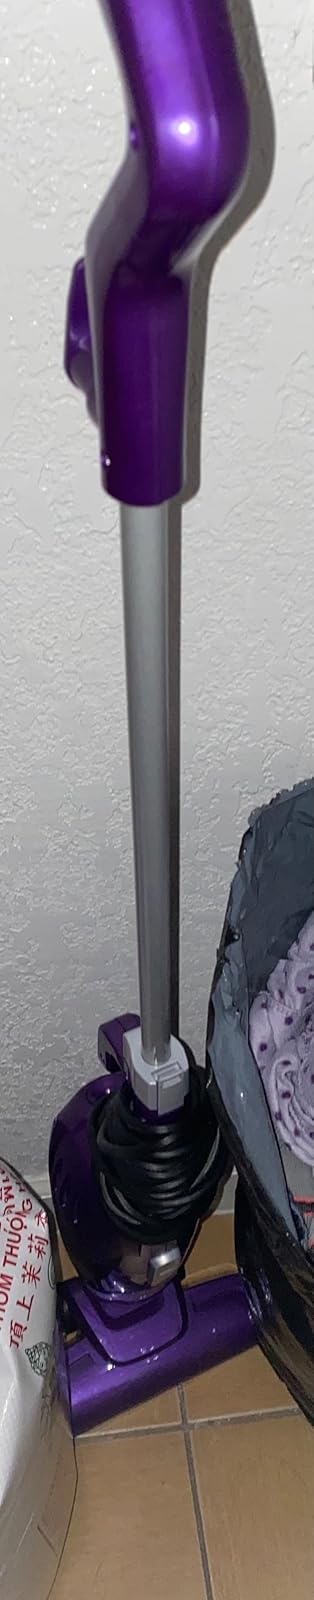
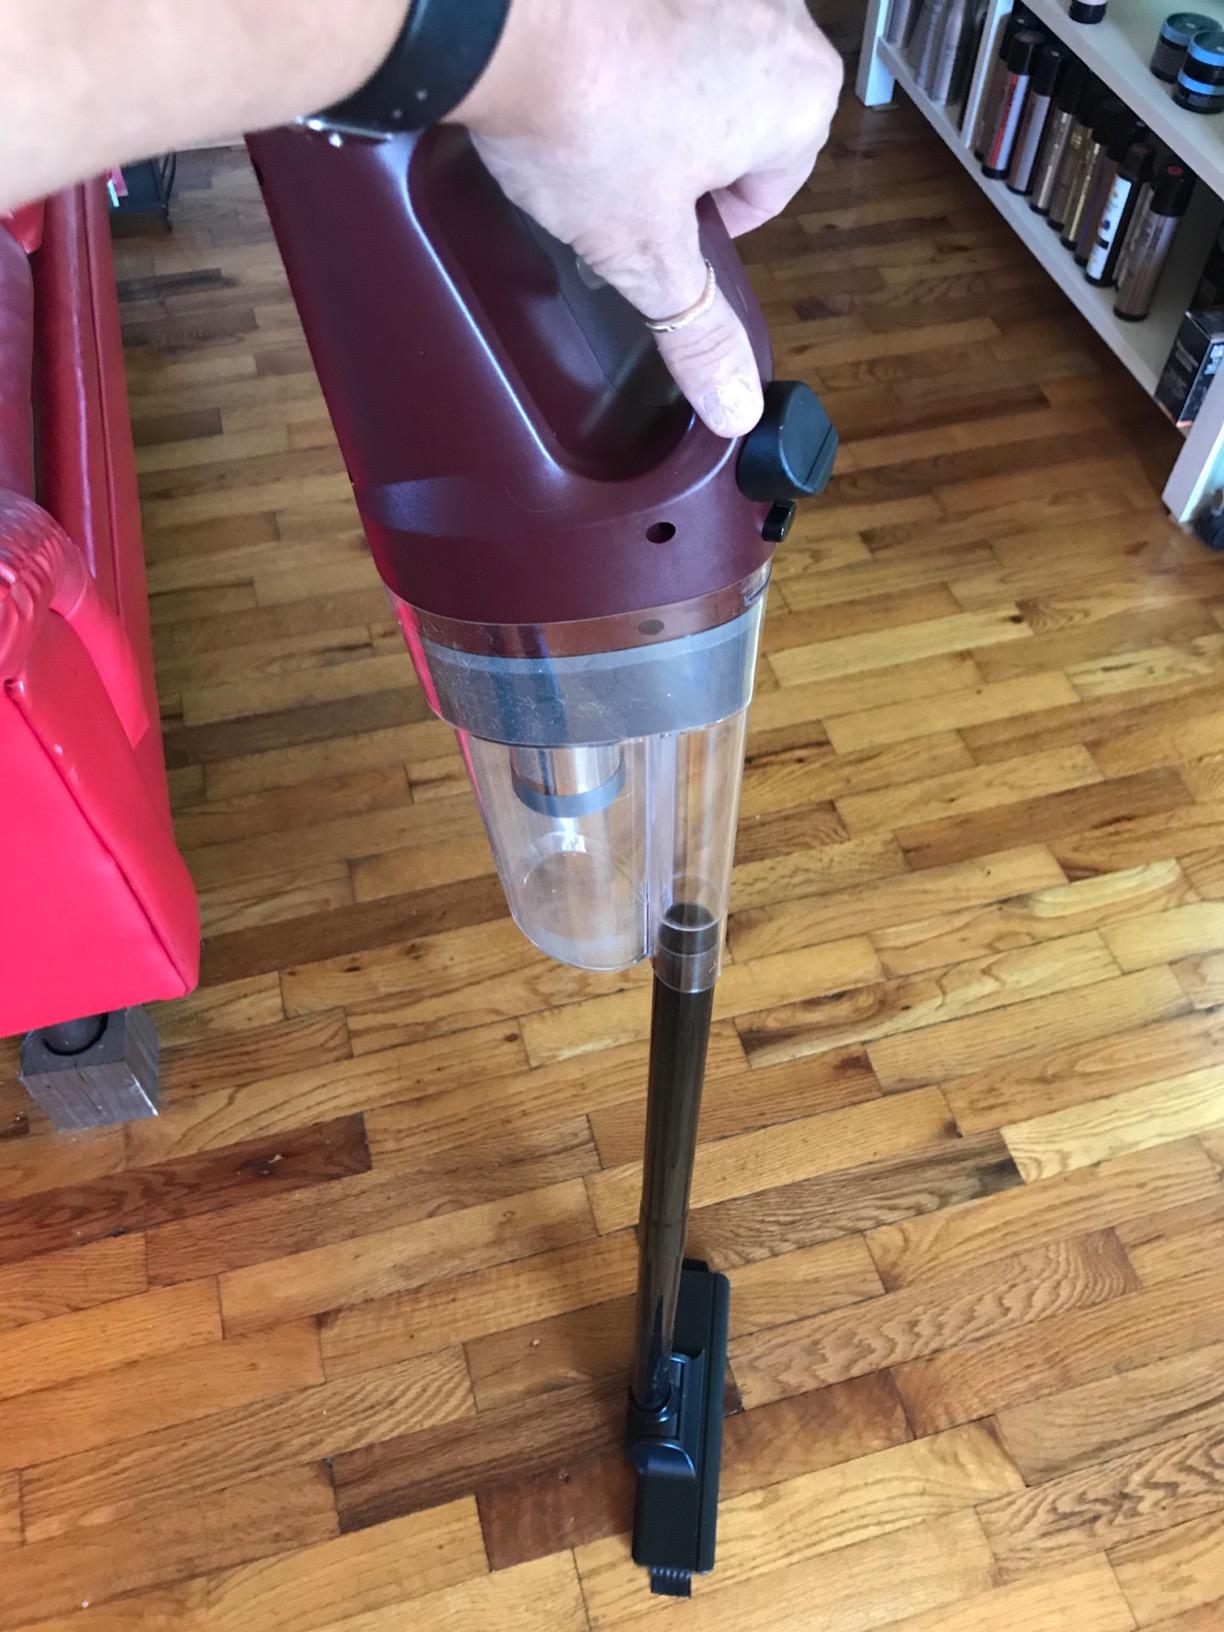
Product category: items_vacuum
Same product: no